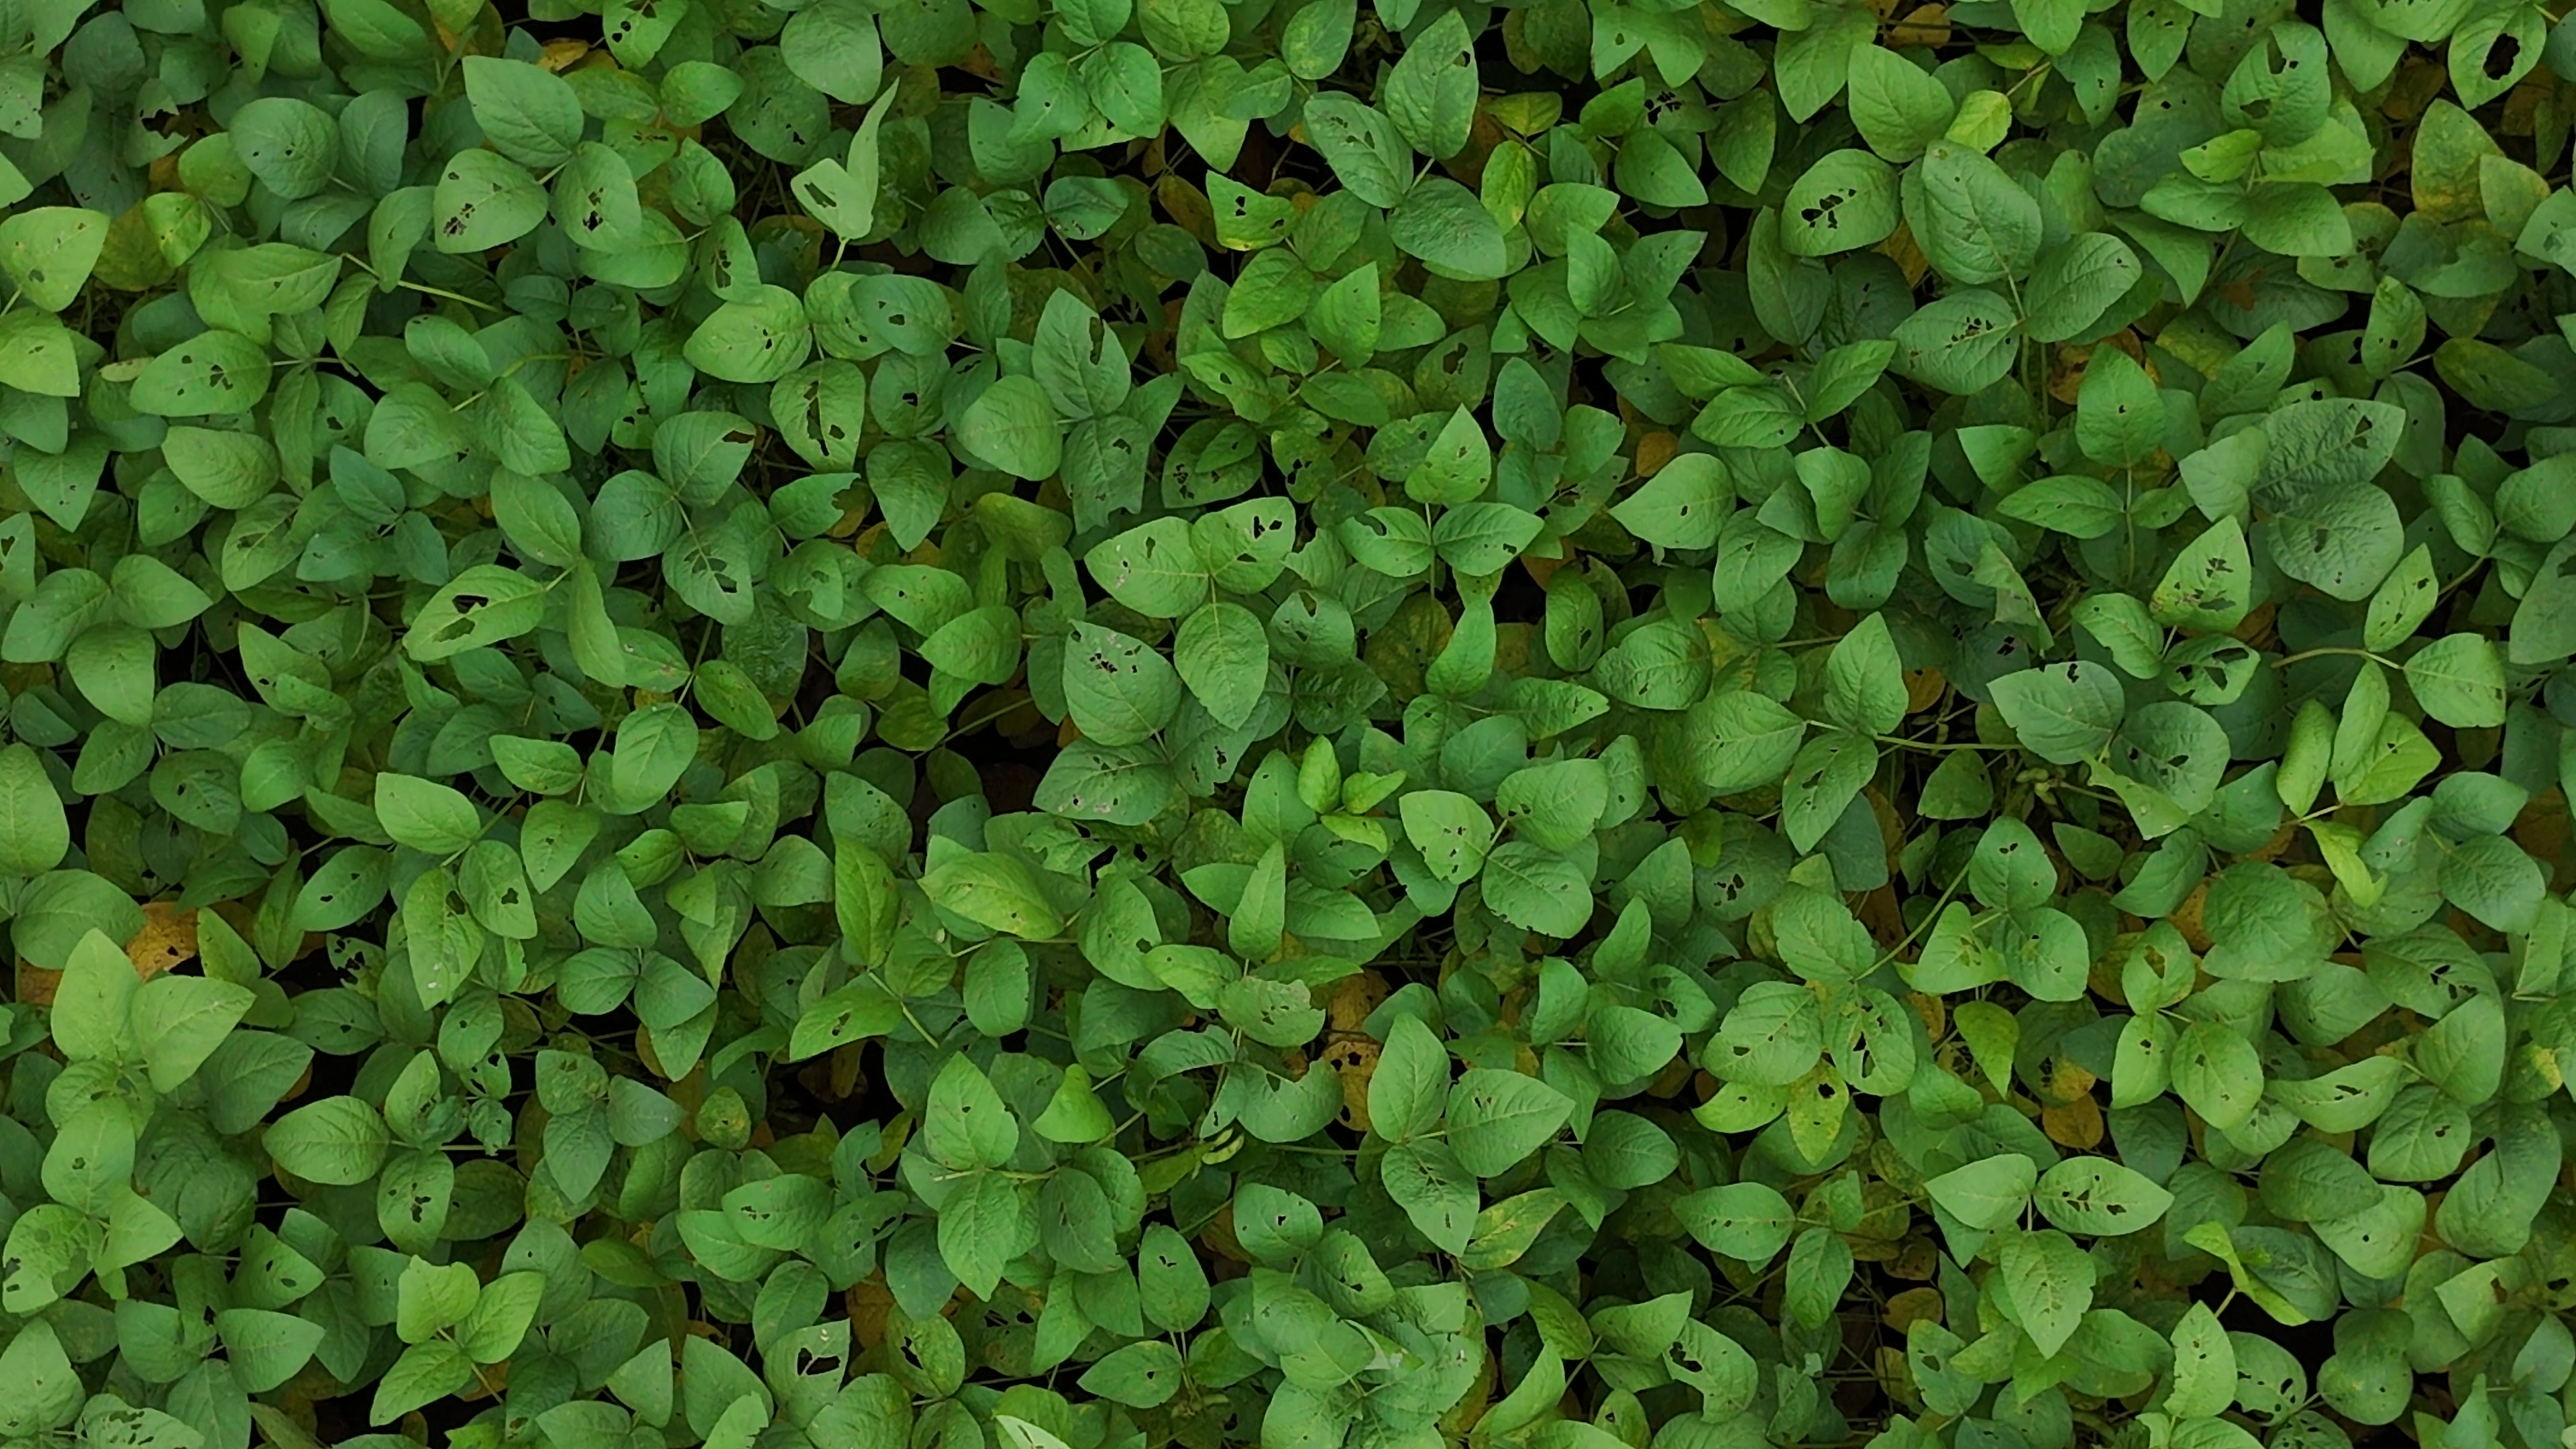
Label: Mosaic